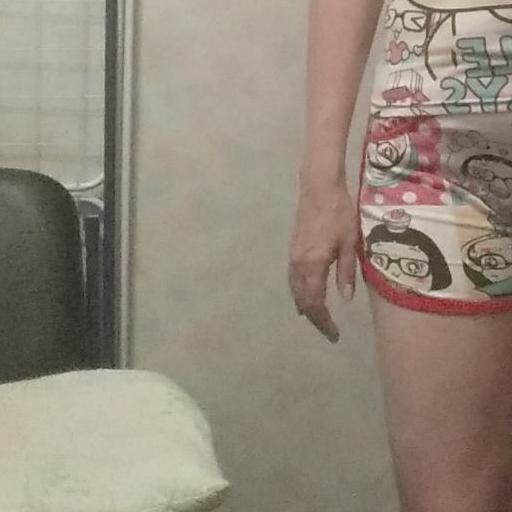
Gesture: no_gesture